Beat Museum

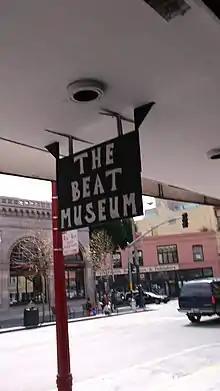
City Lights as seen from the Beat Museum

Much of the Beat Museum's acquisitions are items donated by family members, friends, and fans of the Beat generation. Recently donated pieces include the archives of publishers Arthur and Kit Knight; memorabilia from Kerouac's funeral; and Allen Ginsberg's typewriter. The referee shirt worn by Neal Cassady in Ken Kesey’s "The Electric Kool-Aid Acid Test" is on permanent display in the museum, as is Jack Kerouac’s tweed jacket, an original acid test card, and many other novelties from the Beat era.